Cosmetic dentistry

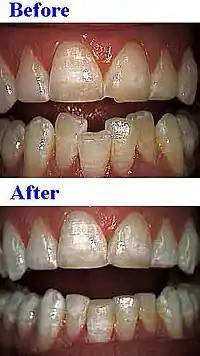
Teeth reshaping (sculpting) and bonding performed in one office visit

Whitening, or "tooth bleaching", is the most common cosmetic dental procedure. Whitening is a safe process that is effective for most patients. Multiple whitening options are available, including over the counter products such as Crest Whitestrips, as well as dentist-supervised methods such as in-office treatments or at-home treatments involving trays with a peroxide gel.